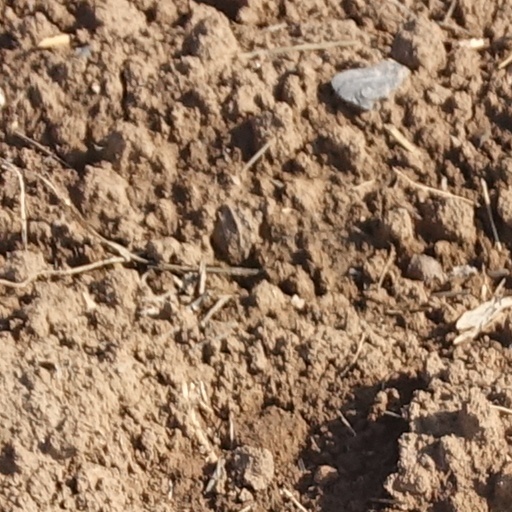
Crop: wheat